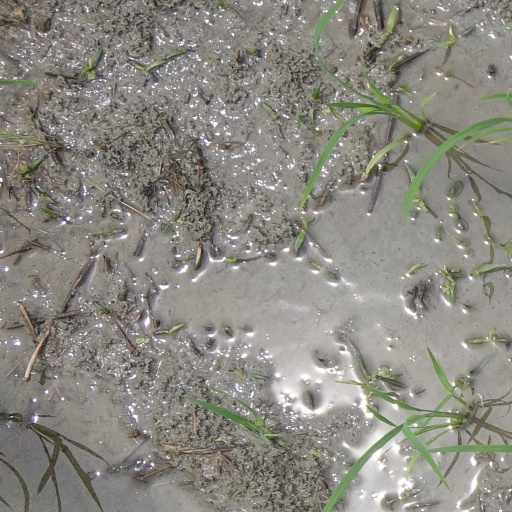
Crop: rice